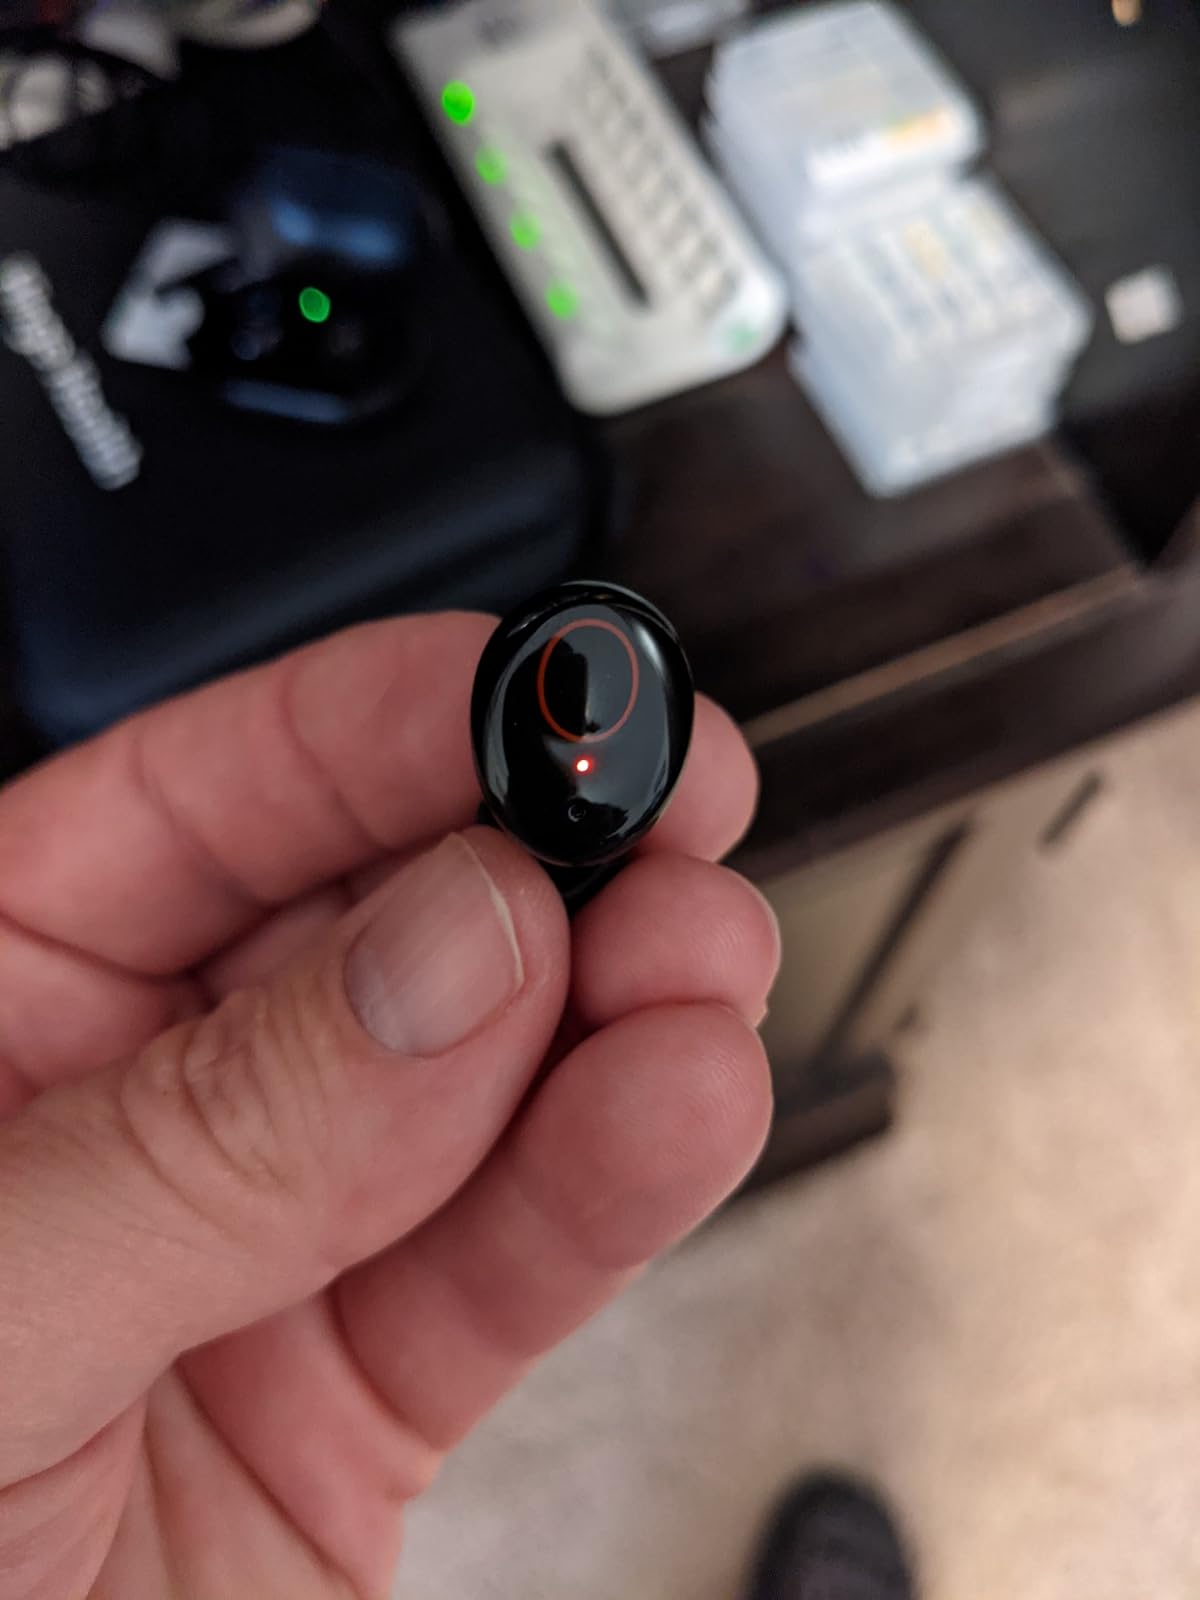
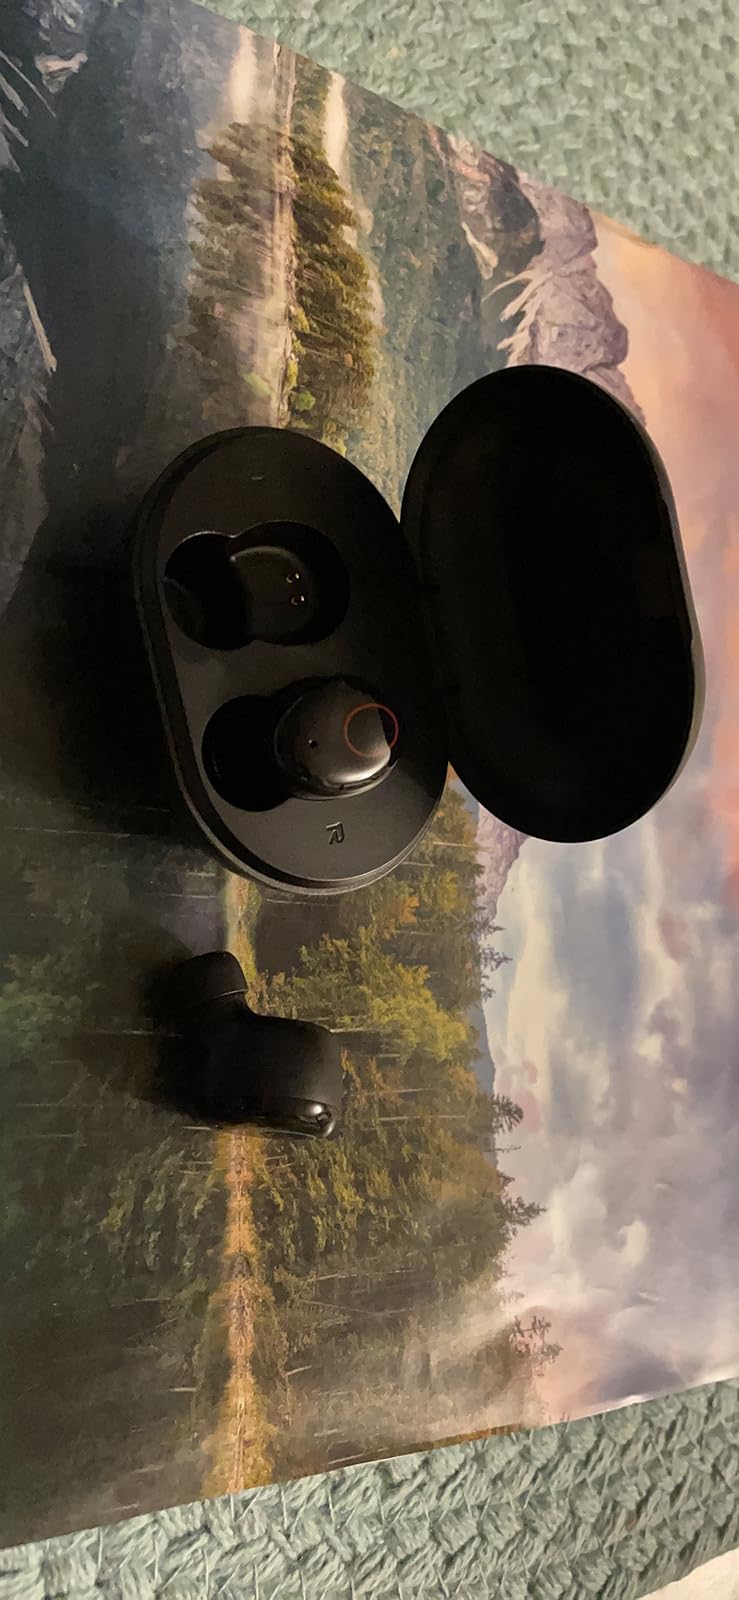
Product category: earbuds
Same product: yes